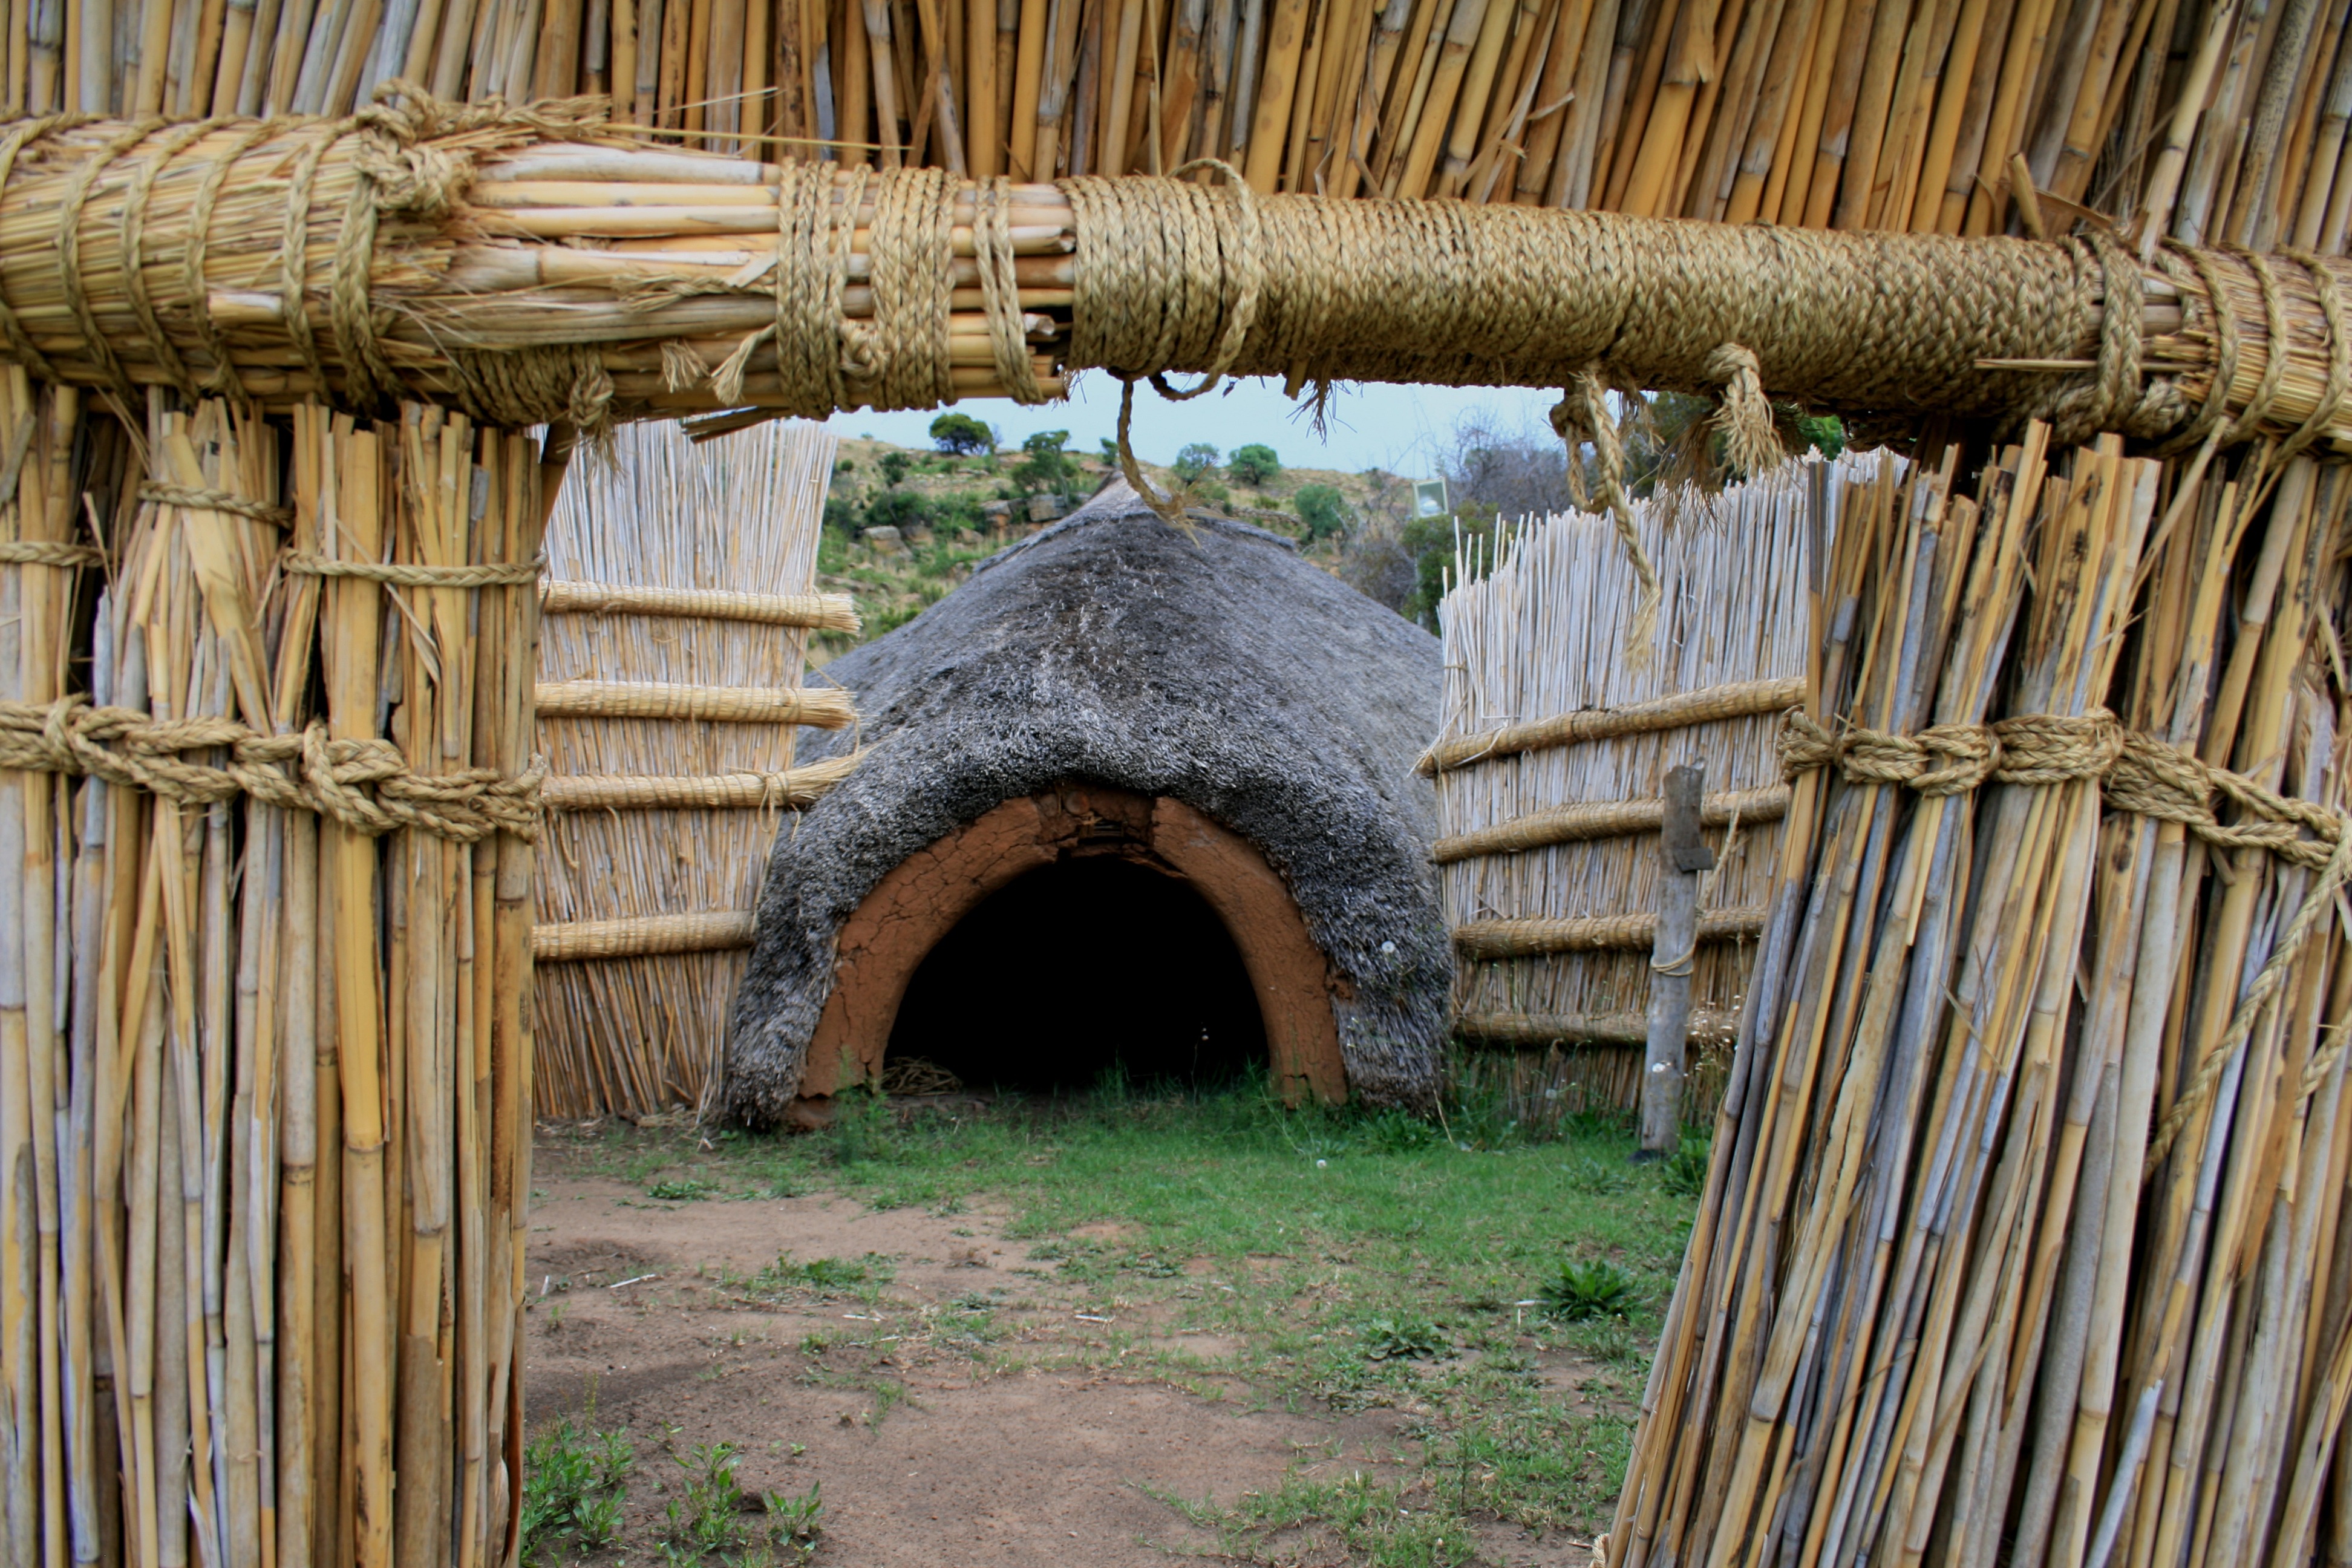
grass, wood, hut, rural, entrance, africa, temple, ruins, middle ages, ancient history, outdoor structure, earthy color, bosotho dwelling, thatched hut, coned entrance, reed wall, dry reeds